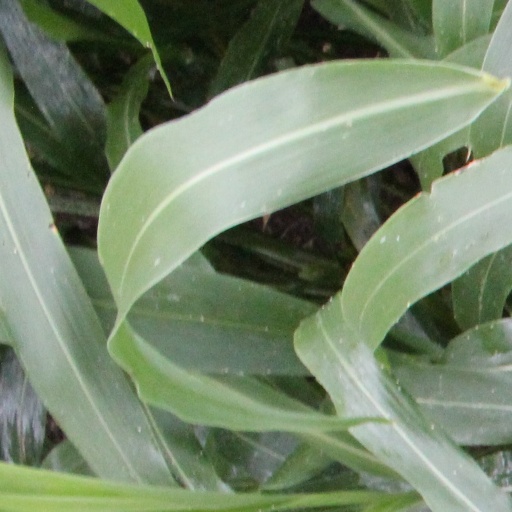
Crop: sorghum